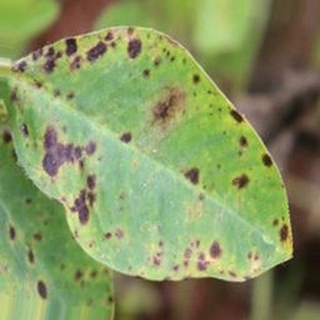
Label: groundnut_late_leaf_spot